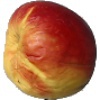
Label: red_yellow_apple